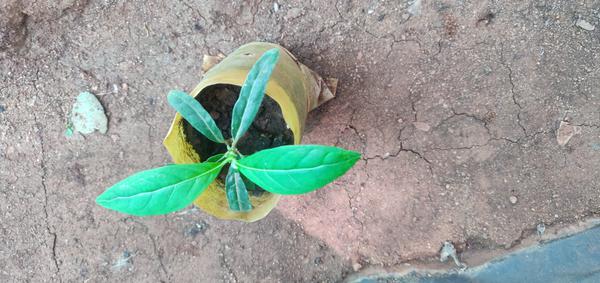
Plant: Nooni